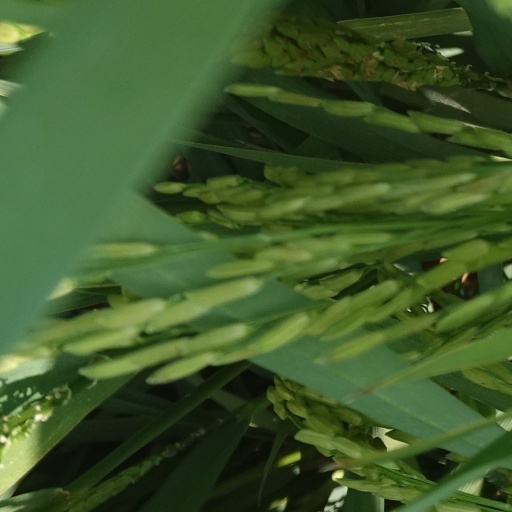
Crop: rice